Welcome Chapman

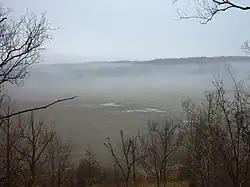
Scene near Far West, Missouri

Chapman was part of the "Maid of Iowa" expedition sent in support of Joseph Smith when an armed company of men from Missouri were sent to kidnap him.